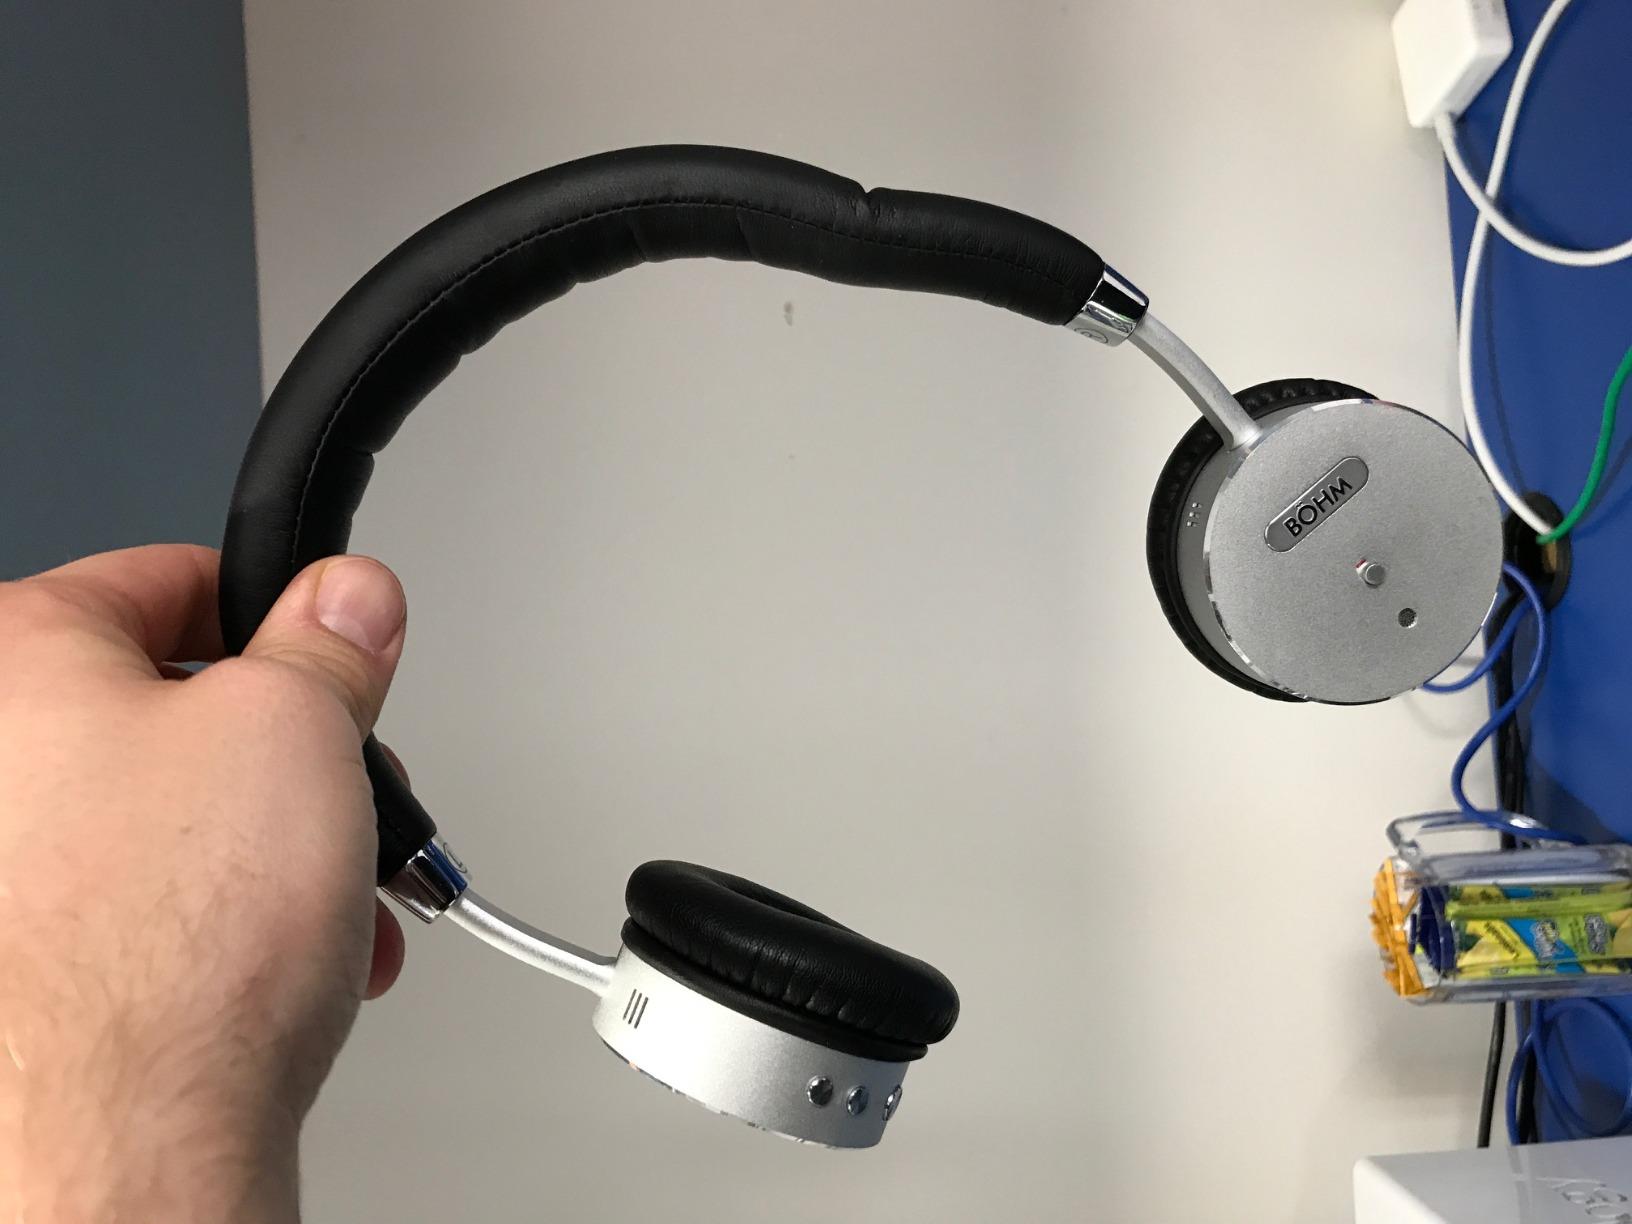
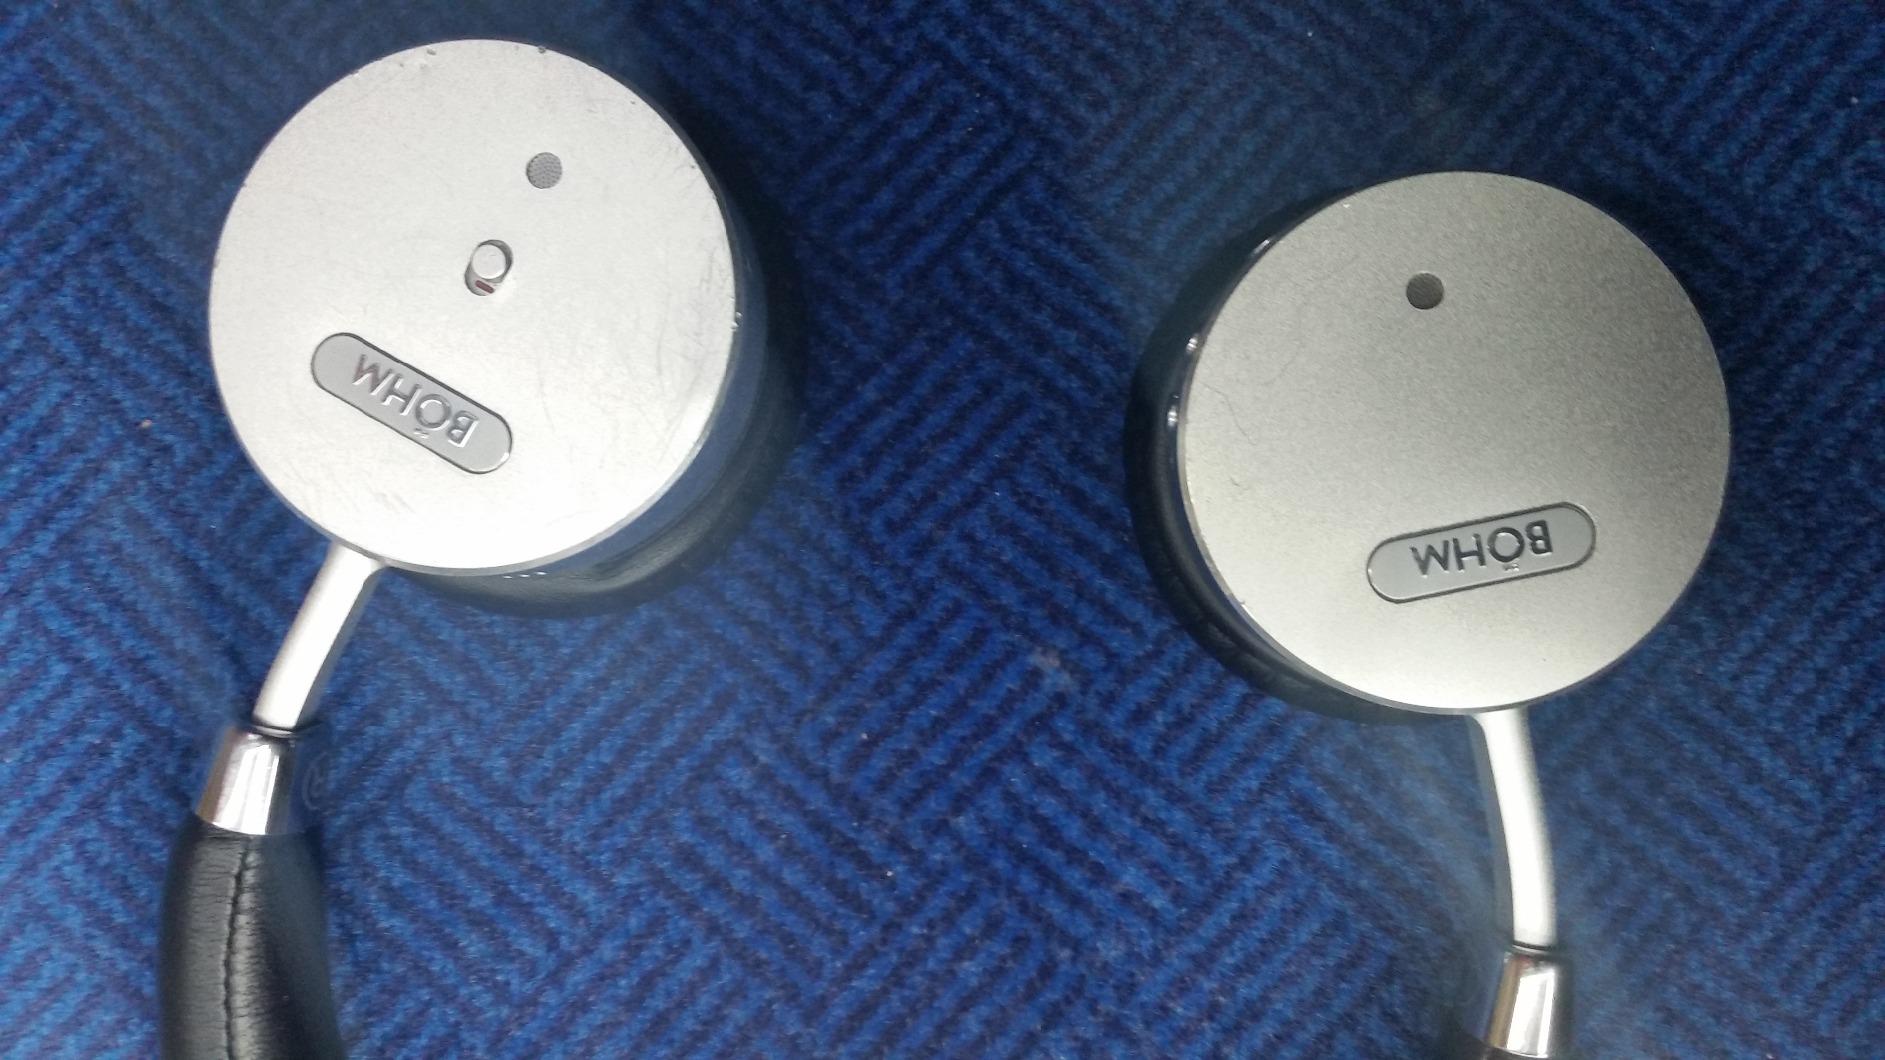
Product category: headphones
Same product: yes